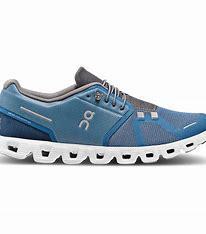
Brand: ON
Model: Cloud 5